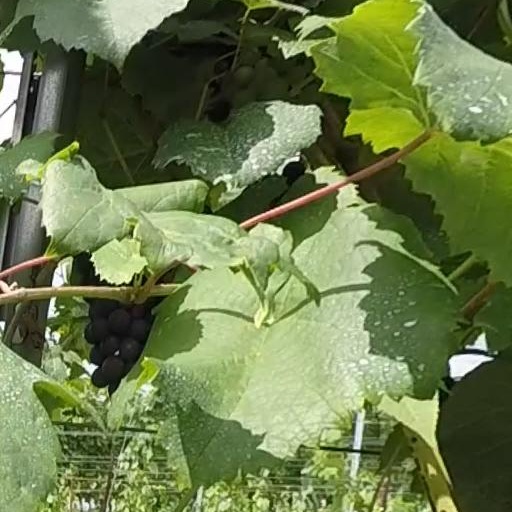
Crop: grape